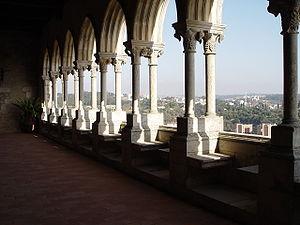
Leiria, ville portugaise, capitale du district de Leiria, est située dans la région du Centre, sous division de région de Leiria. La ville compte 63 000 habitants